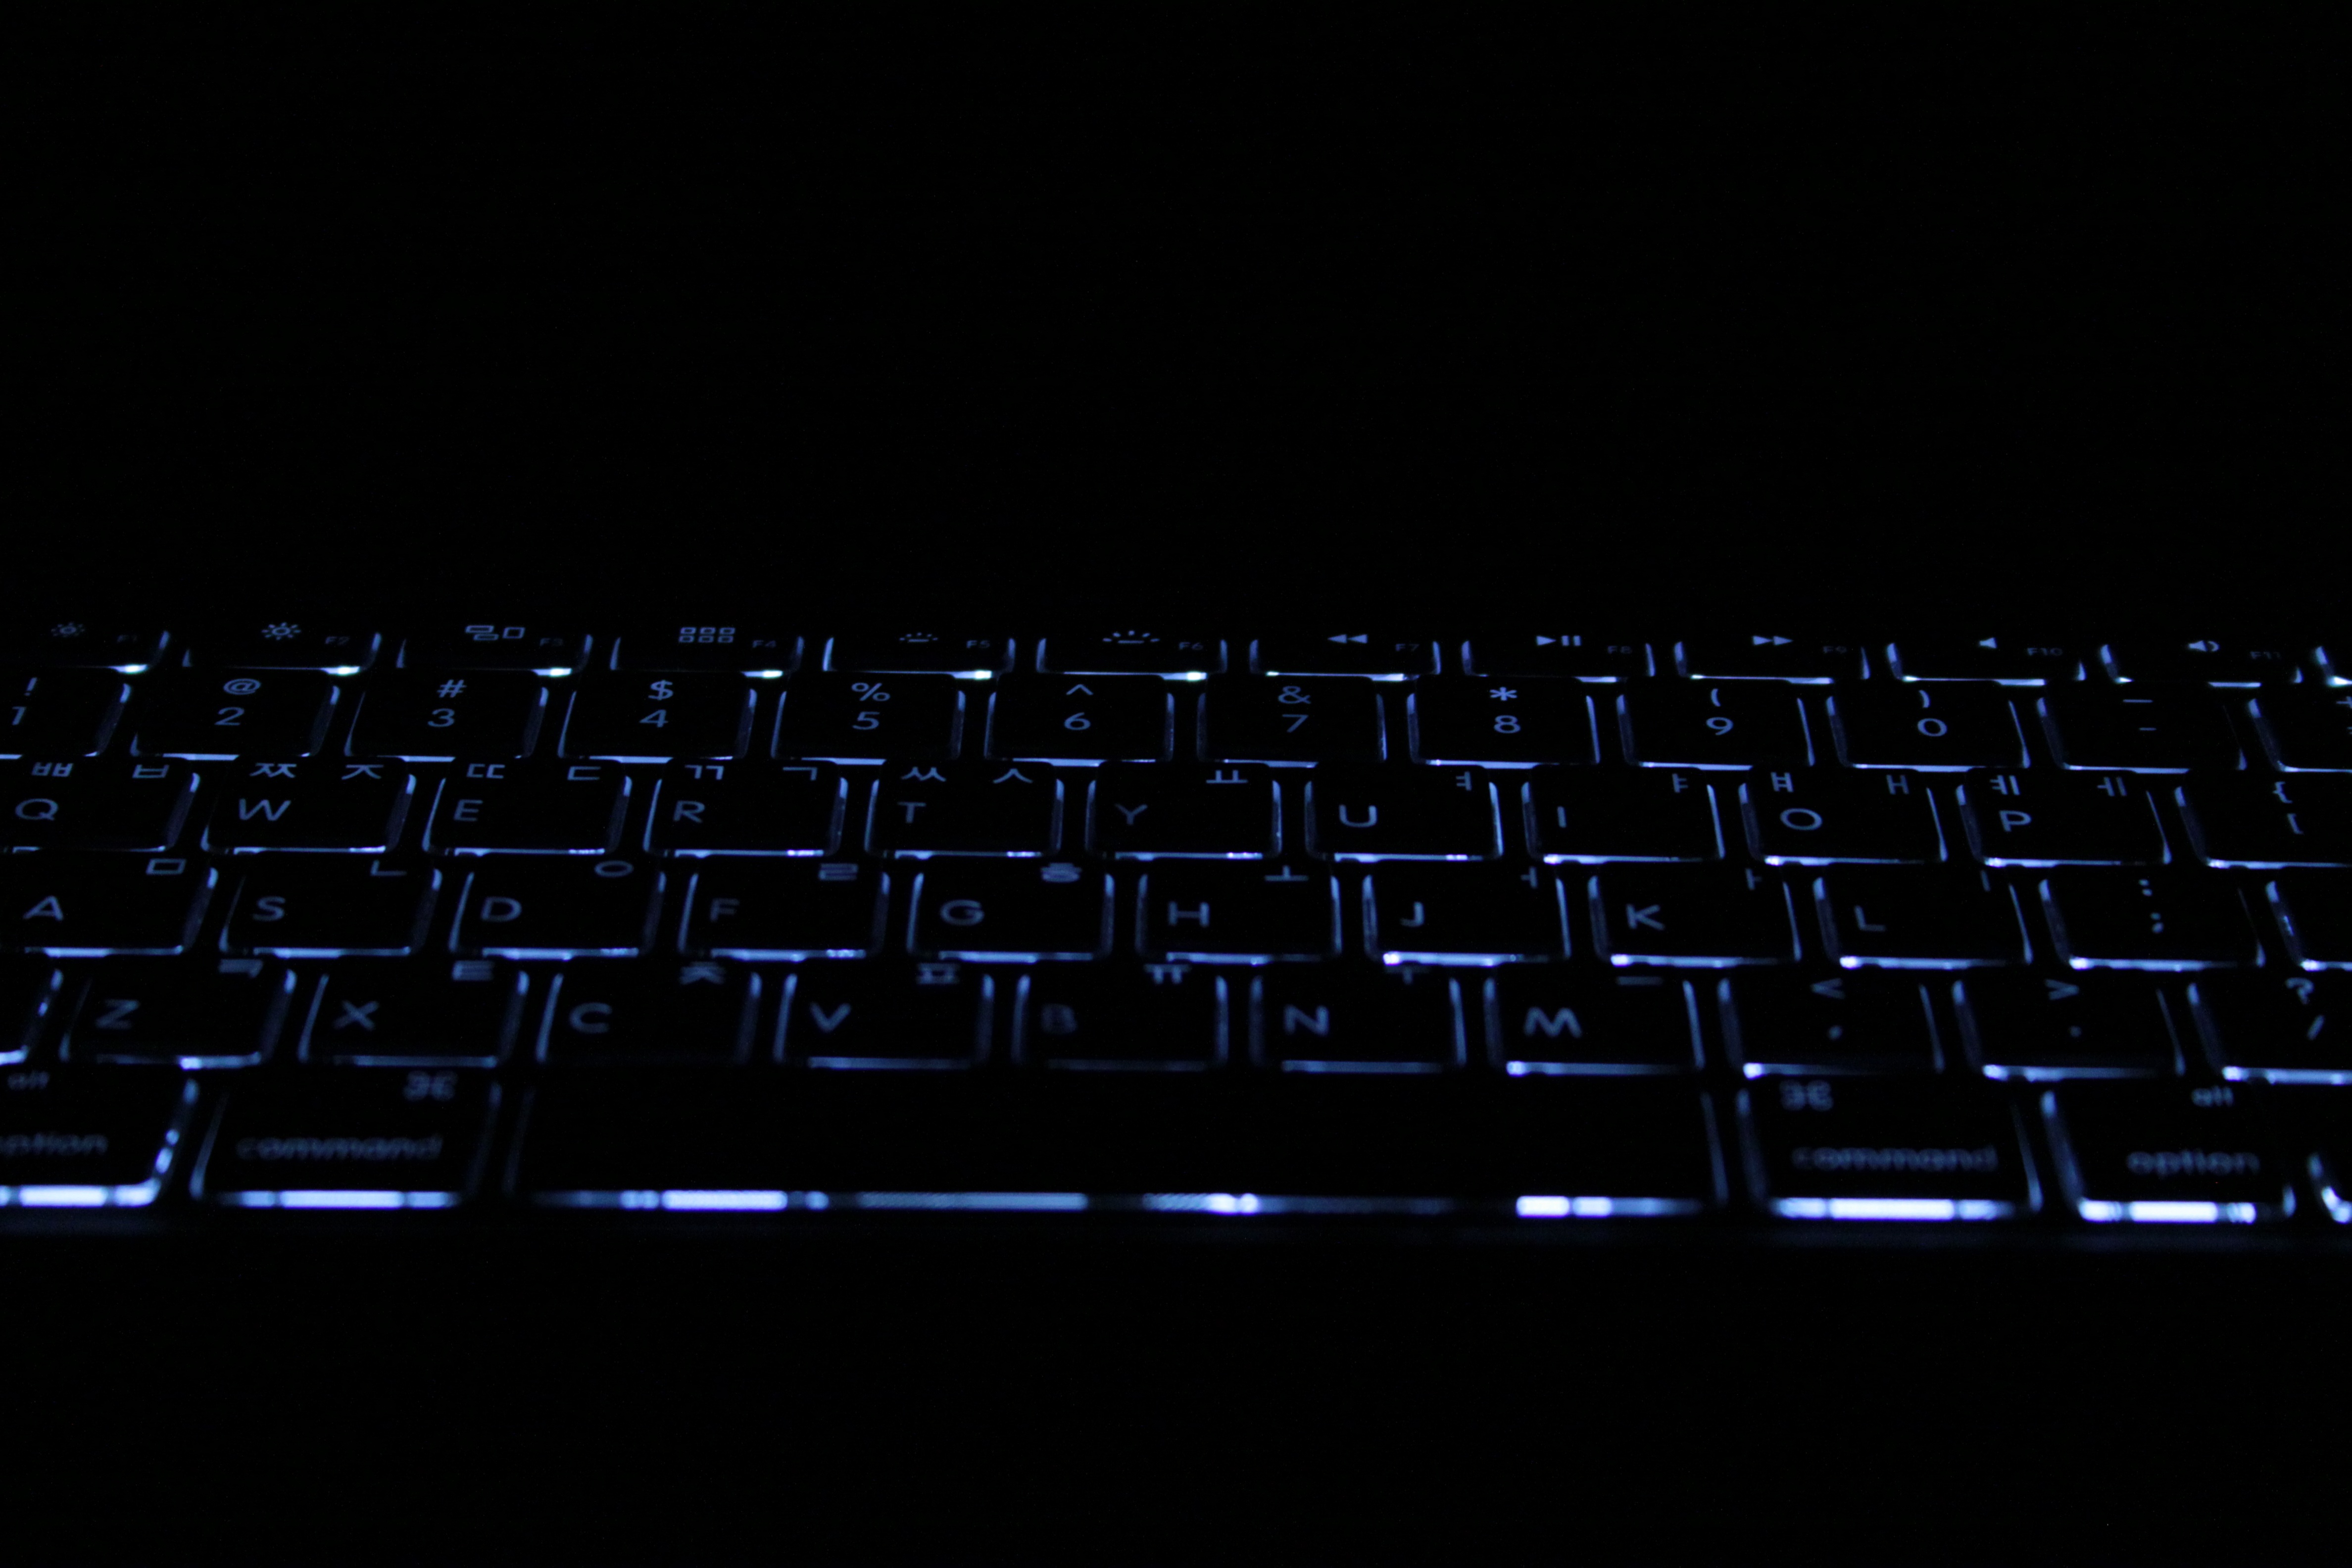
laptop, notebook, black and white, keyboard, technology, darkness, black, monochrome, lighting, font, macbook pro, multimedia, computer keyboard, monochrome photography, electronic device, musical keyboard